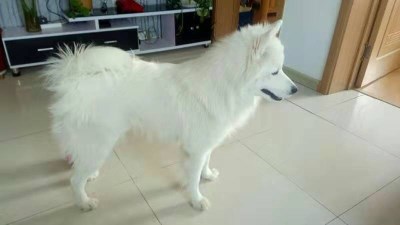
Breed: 2192-n000088-Samoyed